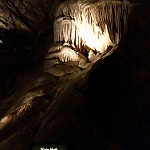
Label: glacier